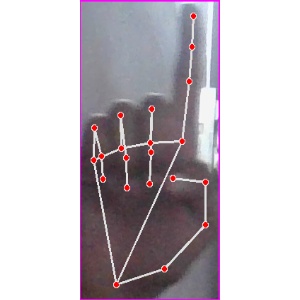
अक्षर: क